List of buildings in Dubai

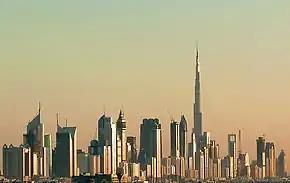
The Dubai skyline in 2010, a few months after Burj Khalifa completion

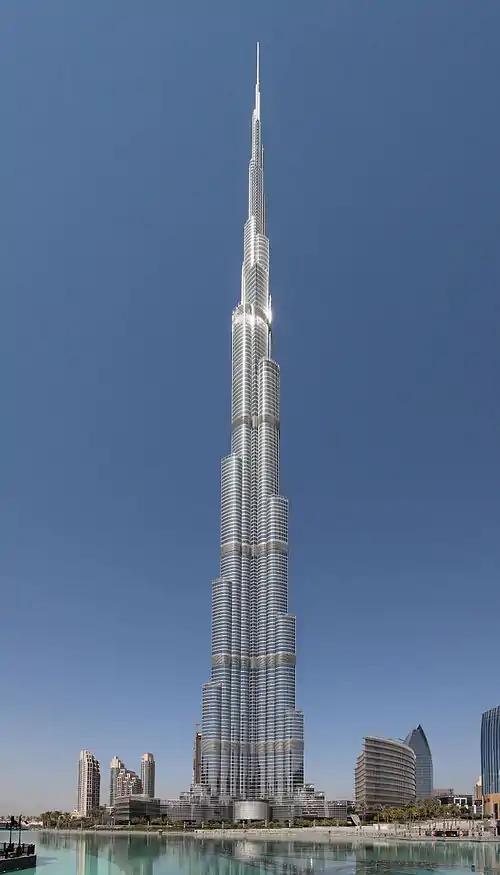
The tall Burj Khalifa in Dubai has been the world's tallest building since 2009. It has been classified as "Megatall".

Below is a list of notable buildings in Dubai. Dubai has a varied set of buildings and structures in different architectural styles. Many modern interpretations of Islamic architecture can be found here due to a boom in construction and architectural innovation in the Arab World in general, and in Dubai in particular, supported not only by leading Arab or international architectural and engineering design firms such as Al Hashemi and Aedas, but also by top firms of New York and Chicago in the United States. As a result of this boom, modern Islamic – and world – architecture has been taken to new levels in skyscraper building design and technology. Dubai now has more completed or topped-out skyscrapers higher than , , or than any other city.